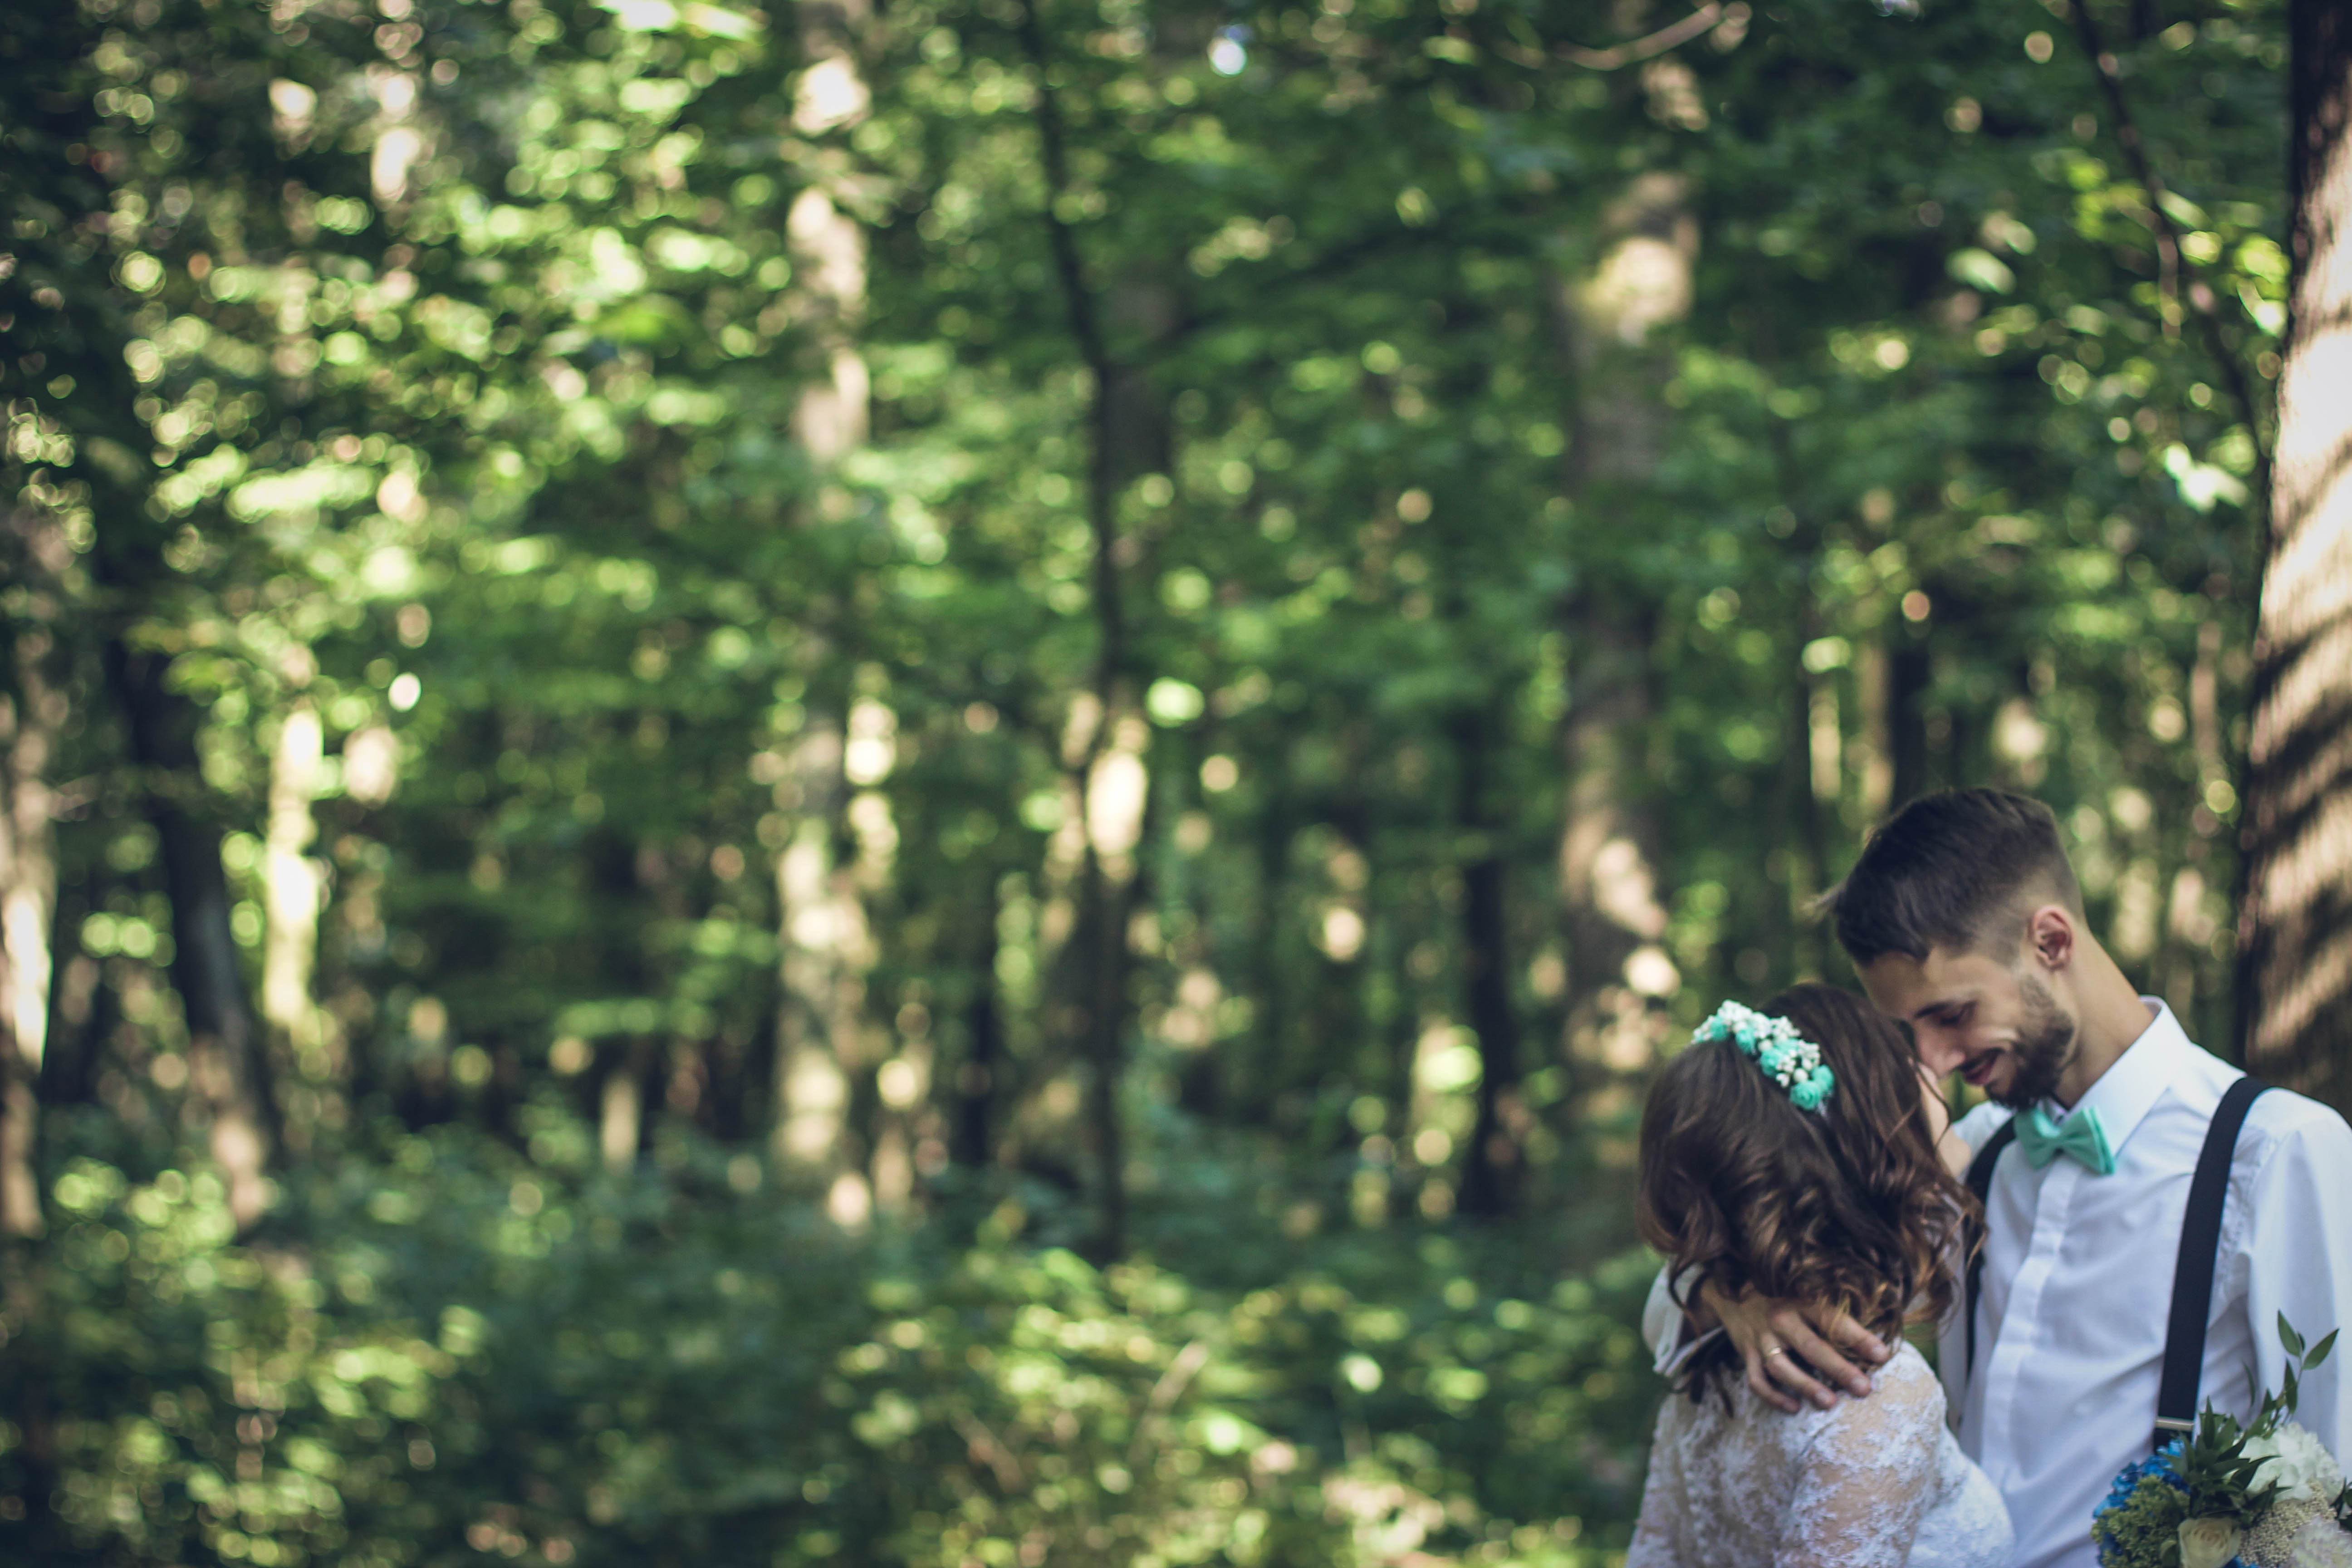
People in nature, photograph, green, natural environment, forest, woodland, tree, yellow, botany, photography, leaf, ceremony, plant, adaptation, wedding, state park, jungle, happy, love, old growth forest, bride, portrait photography